Jerauld Wright

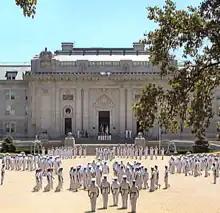
Bancroft Hall – U.S. Naval Academy

Wright served as a naval aide for two Presidents of the United States, including Calvin Coolidge from September 1924 to June 1926, with additional duties as a watch and division officer on board the presidential yacht , and Herbert Hoover during his pre-inaugural goodwill tour of Latin America in November 1928. Wright also served as aide to Assistant Secretary of the Navy Henry L. Roosevelt from June 1935 to March 1936. Wright subsequently served on board during its commissioning and fitting-out period.